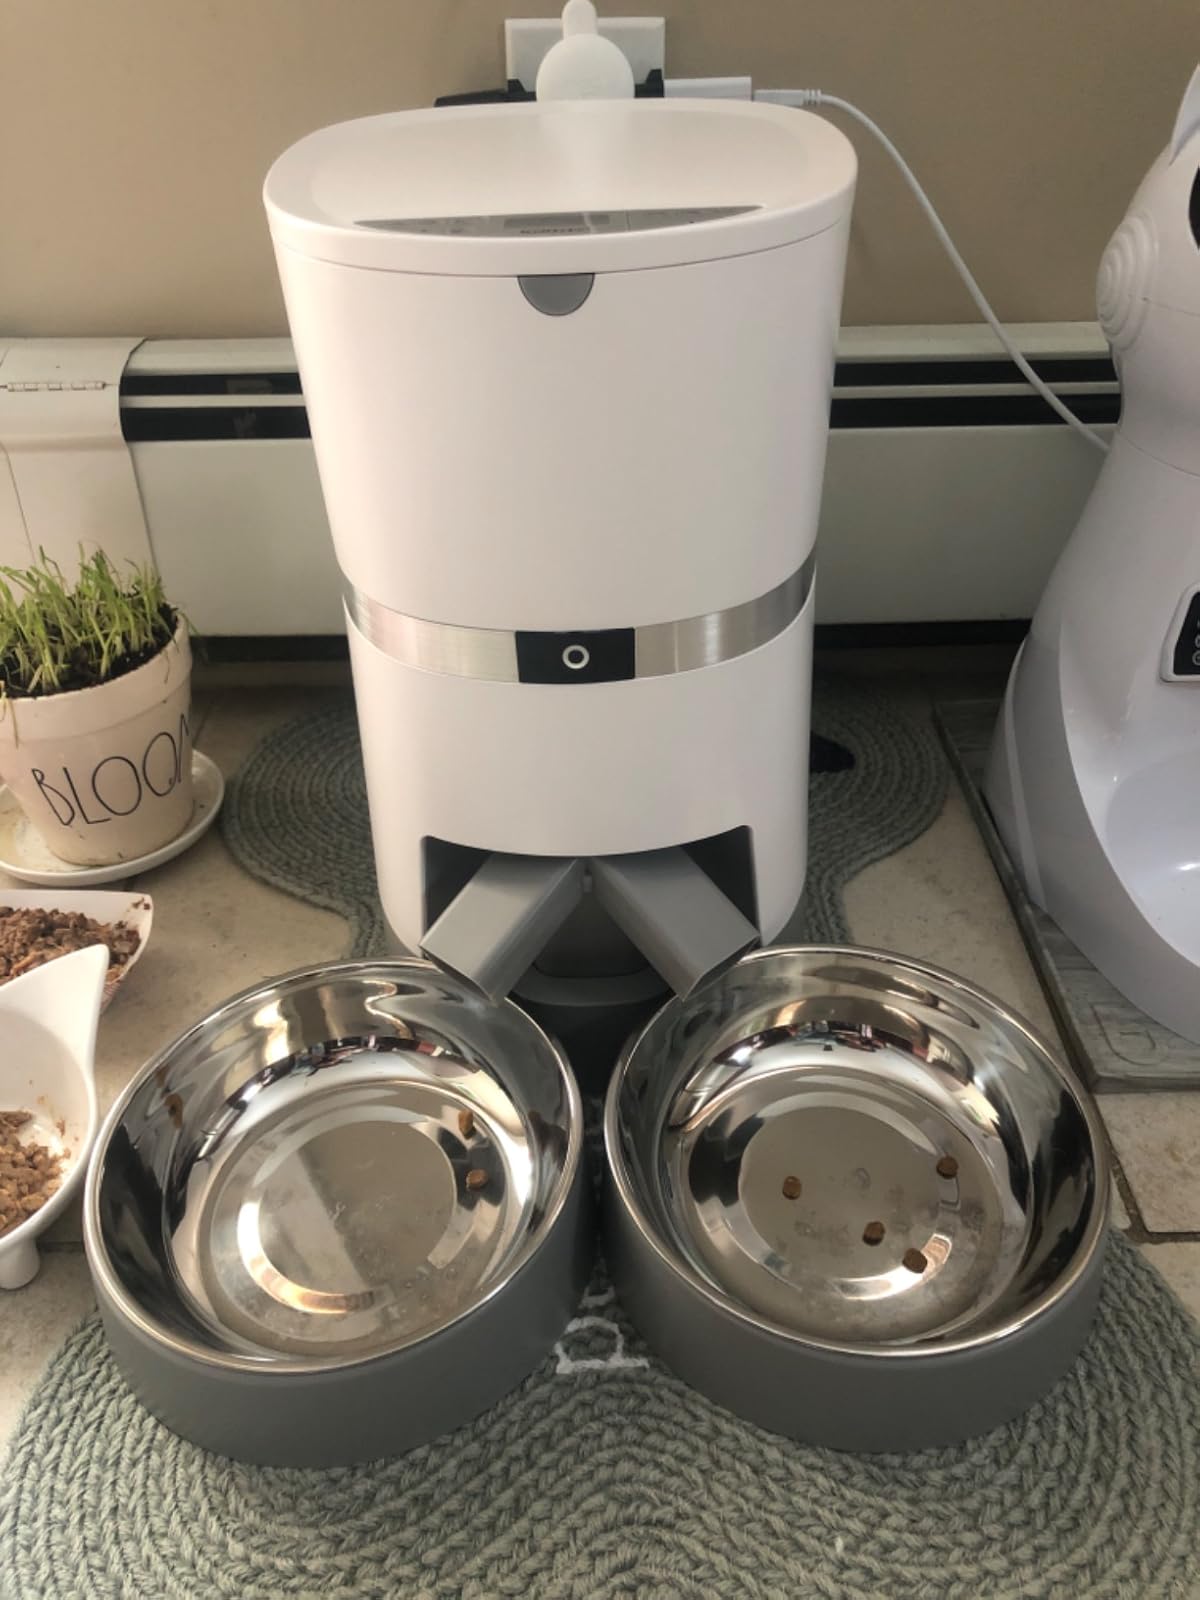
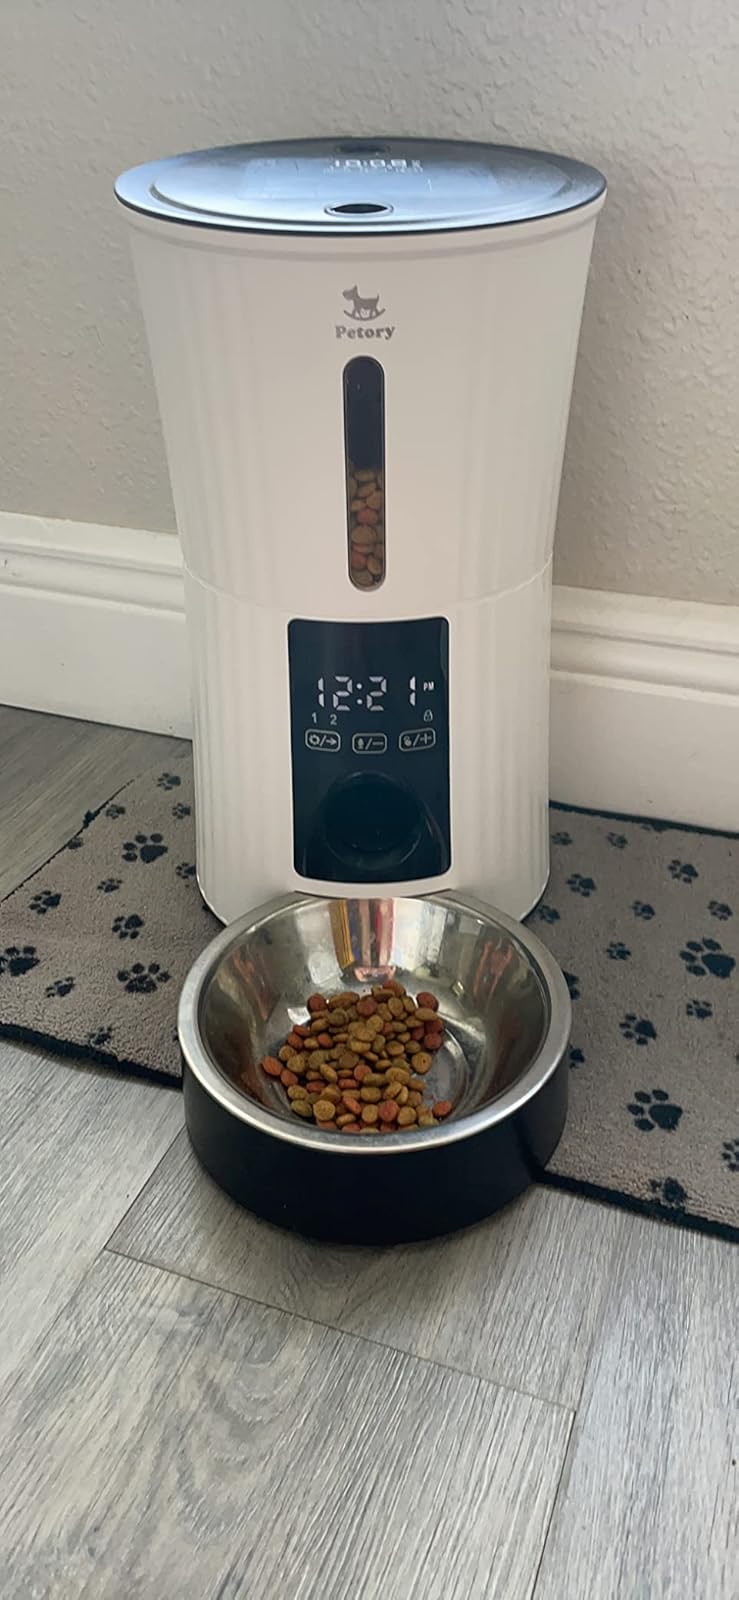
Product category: items_feeder
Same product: no